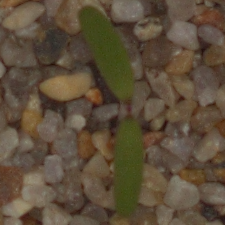
Label: fat_hen